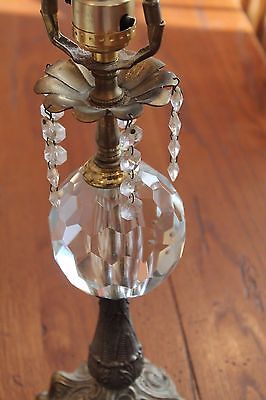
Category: lamp